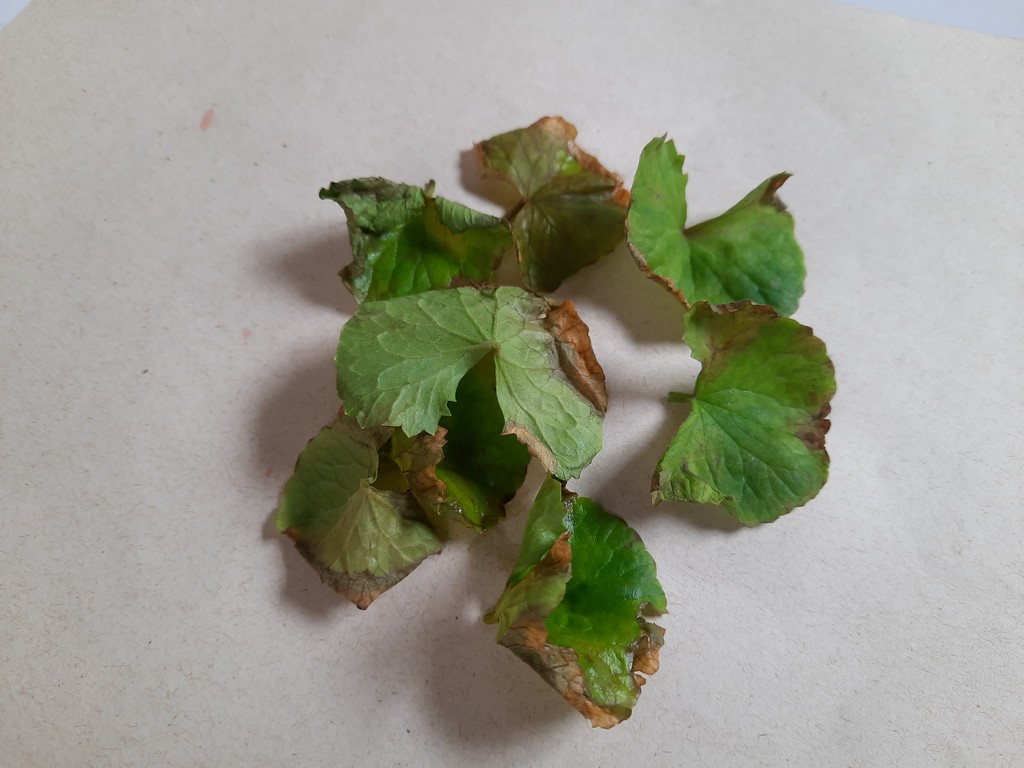
Label: Unhealthy